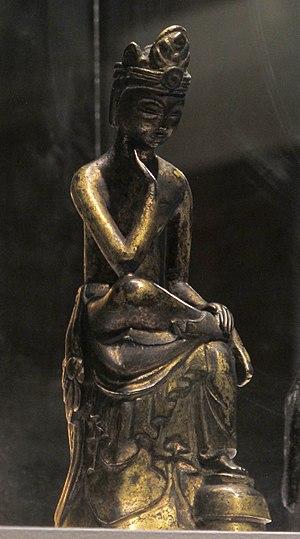
Bodhisattva en méditation (panga sayu sang). Époque des Trois Royaumes de Corée, royaume de Paekche, VIe siècle. Bronze doré, H. 15,5 x L 5,5 cm. Musée national des arts asiatiques - Guimet. Vente Hayashi 1903, EO 601 Référence
L'influence coréenne sur la culture japonaise fait référence à l'impact des influences continentales transmises à travers ou originaires de la péninsule coréenne sur les institutions, la culture, la langue et la société japonaises. Comme la péninsule coréenne a été le pont culturel entre le Japon et le continent asiatique durant une grande partie de l'histoire de l'Extrême-Orient, ces influences, supposées ou établies, sont présentes dans la culture japonaise dans des domaines divers. La Corée a joué un rôle important dans l'introduction du bouddhisme au Japon en provenance de l'Inde via le royaume de Baekje. Des nuances propres aux styles de l'art coréen sont également perceptibles au début de la peinture et de l'architecture japonaises, et allant de la conception des temples bouddhistes au Japon à divers objets d'art comme les statues, les textiles, puis la porcelaine à partir du XVIIᵉ siècle.
Le musée national des Arts asiatiques - Guimet, abrégé en MNAAG et appelé encore couramment musée Guimet, est un musée d'arts asiatiques situé à Paris, 6 place d'Iéna, dans le 16ᵉ arrondissement. Conçu, lors de sa rénovation, en 1997, comme un grand centre de la connaissance des civilisations asiatiques au cœur de l’Europe, il présente aujourd'hui, regroupée dans un espace qui leur est dédié, l'une des plus complètes collections d'arts asiatiques au monde.